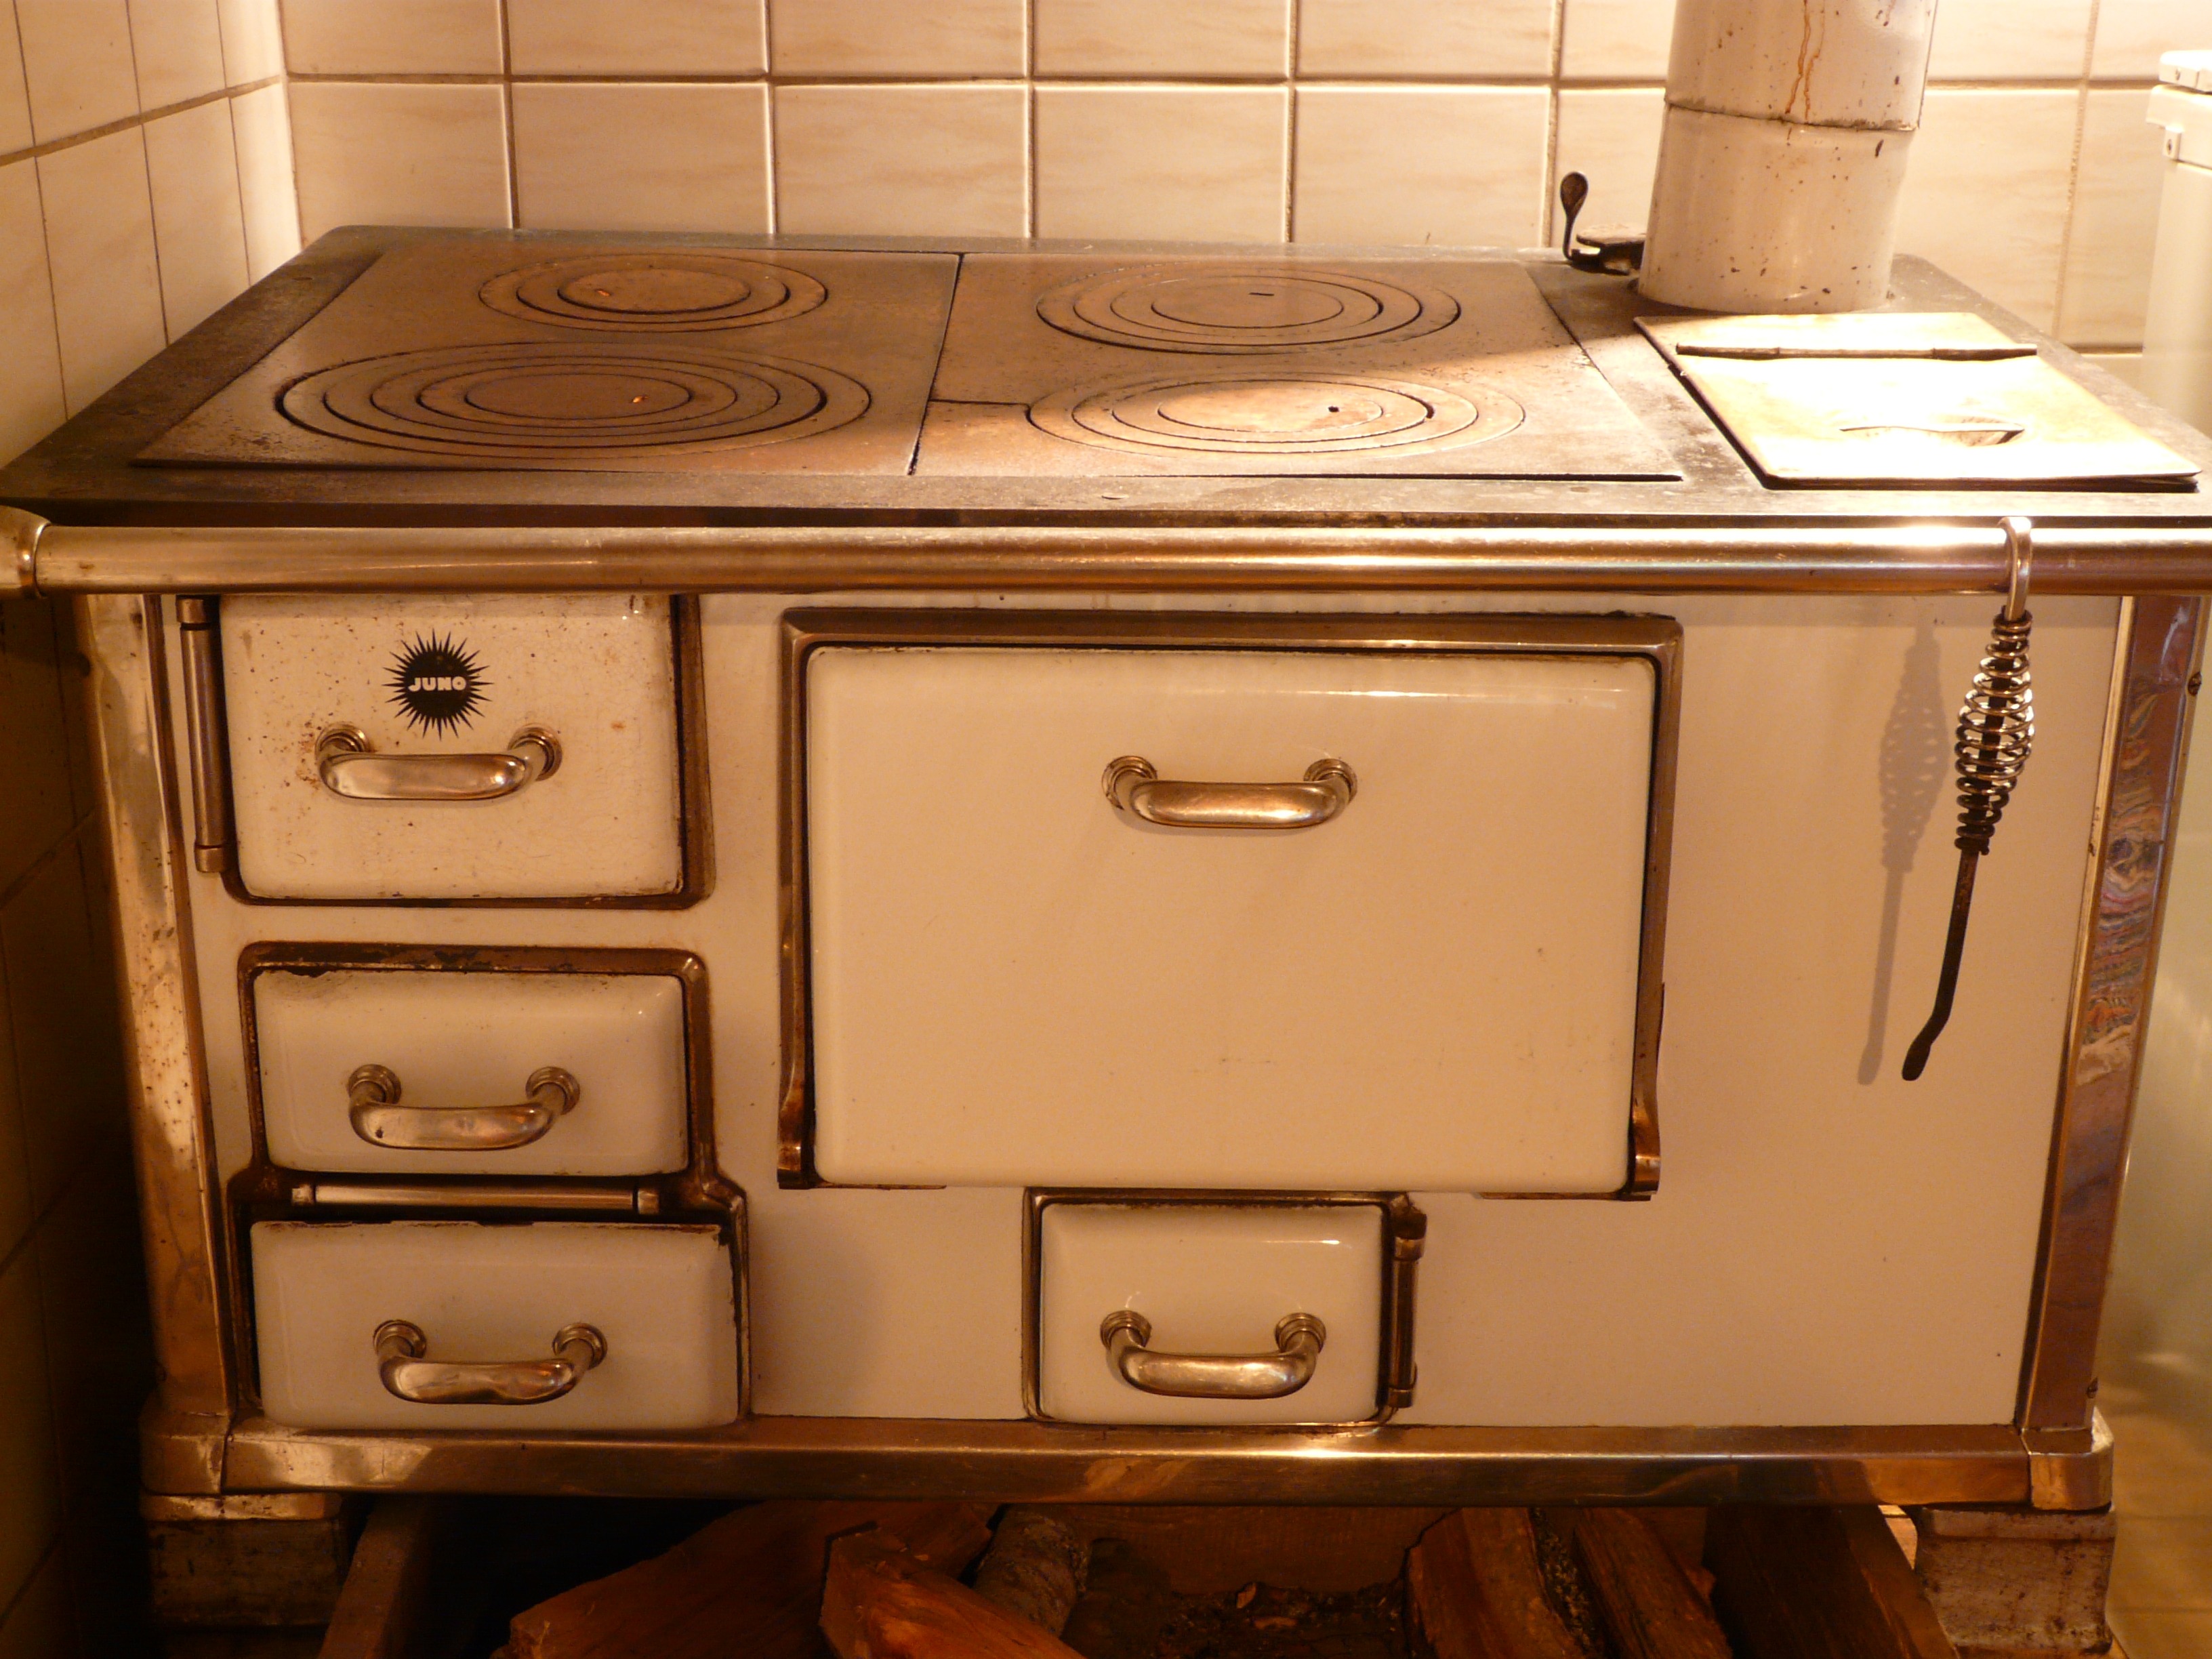
desk, table, wood, white, antique, old, kitchen, fire, fireplace, sink, furniture, room, heat, cook, stove, chest, drawer, doors, oven, folding, enamel, gas stove, chest of drawers, growing stock, kohleherd, cabinetry, kitchen stove